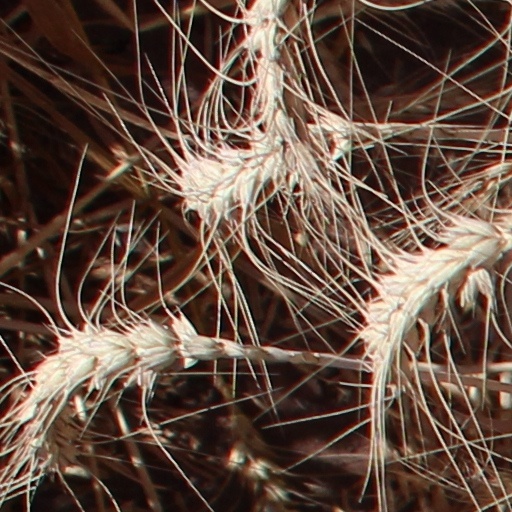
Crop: wheat